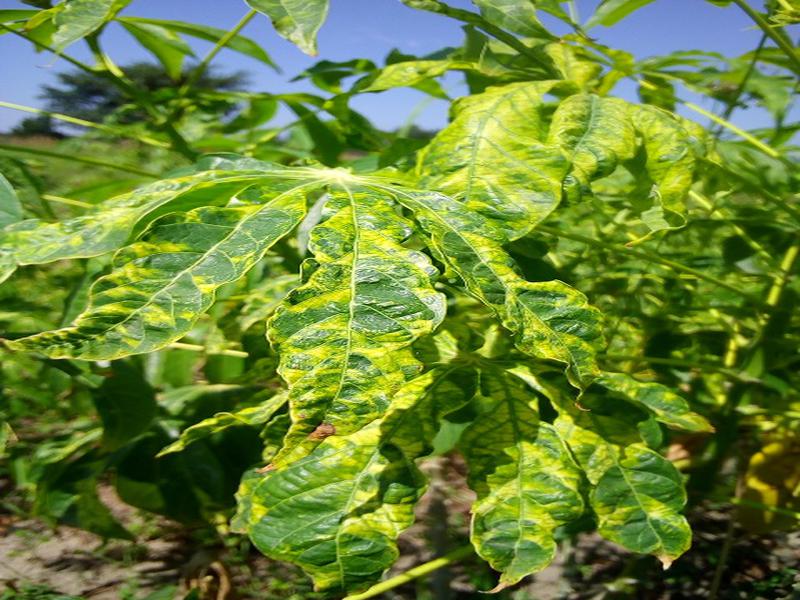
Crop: cassava
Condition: mosaic_disease